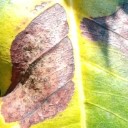
Label: Phoma